Herman Steiner

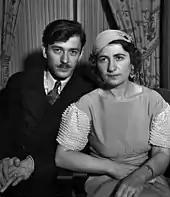
Herman and Selma Steiner, 1933

Herman Steiner (April 15, 1905 – November 25, 1955) was an American chess player, organizer, and columnist.